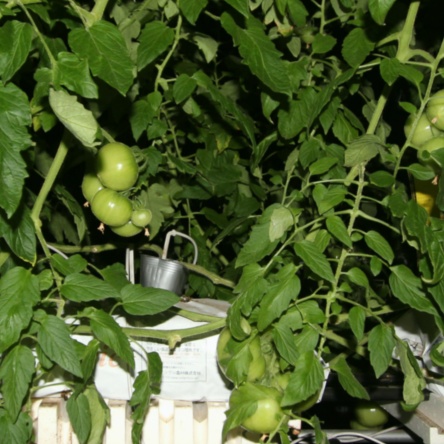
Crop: tomato